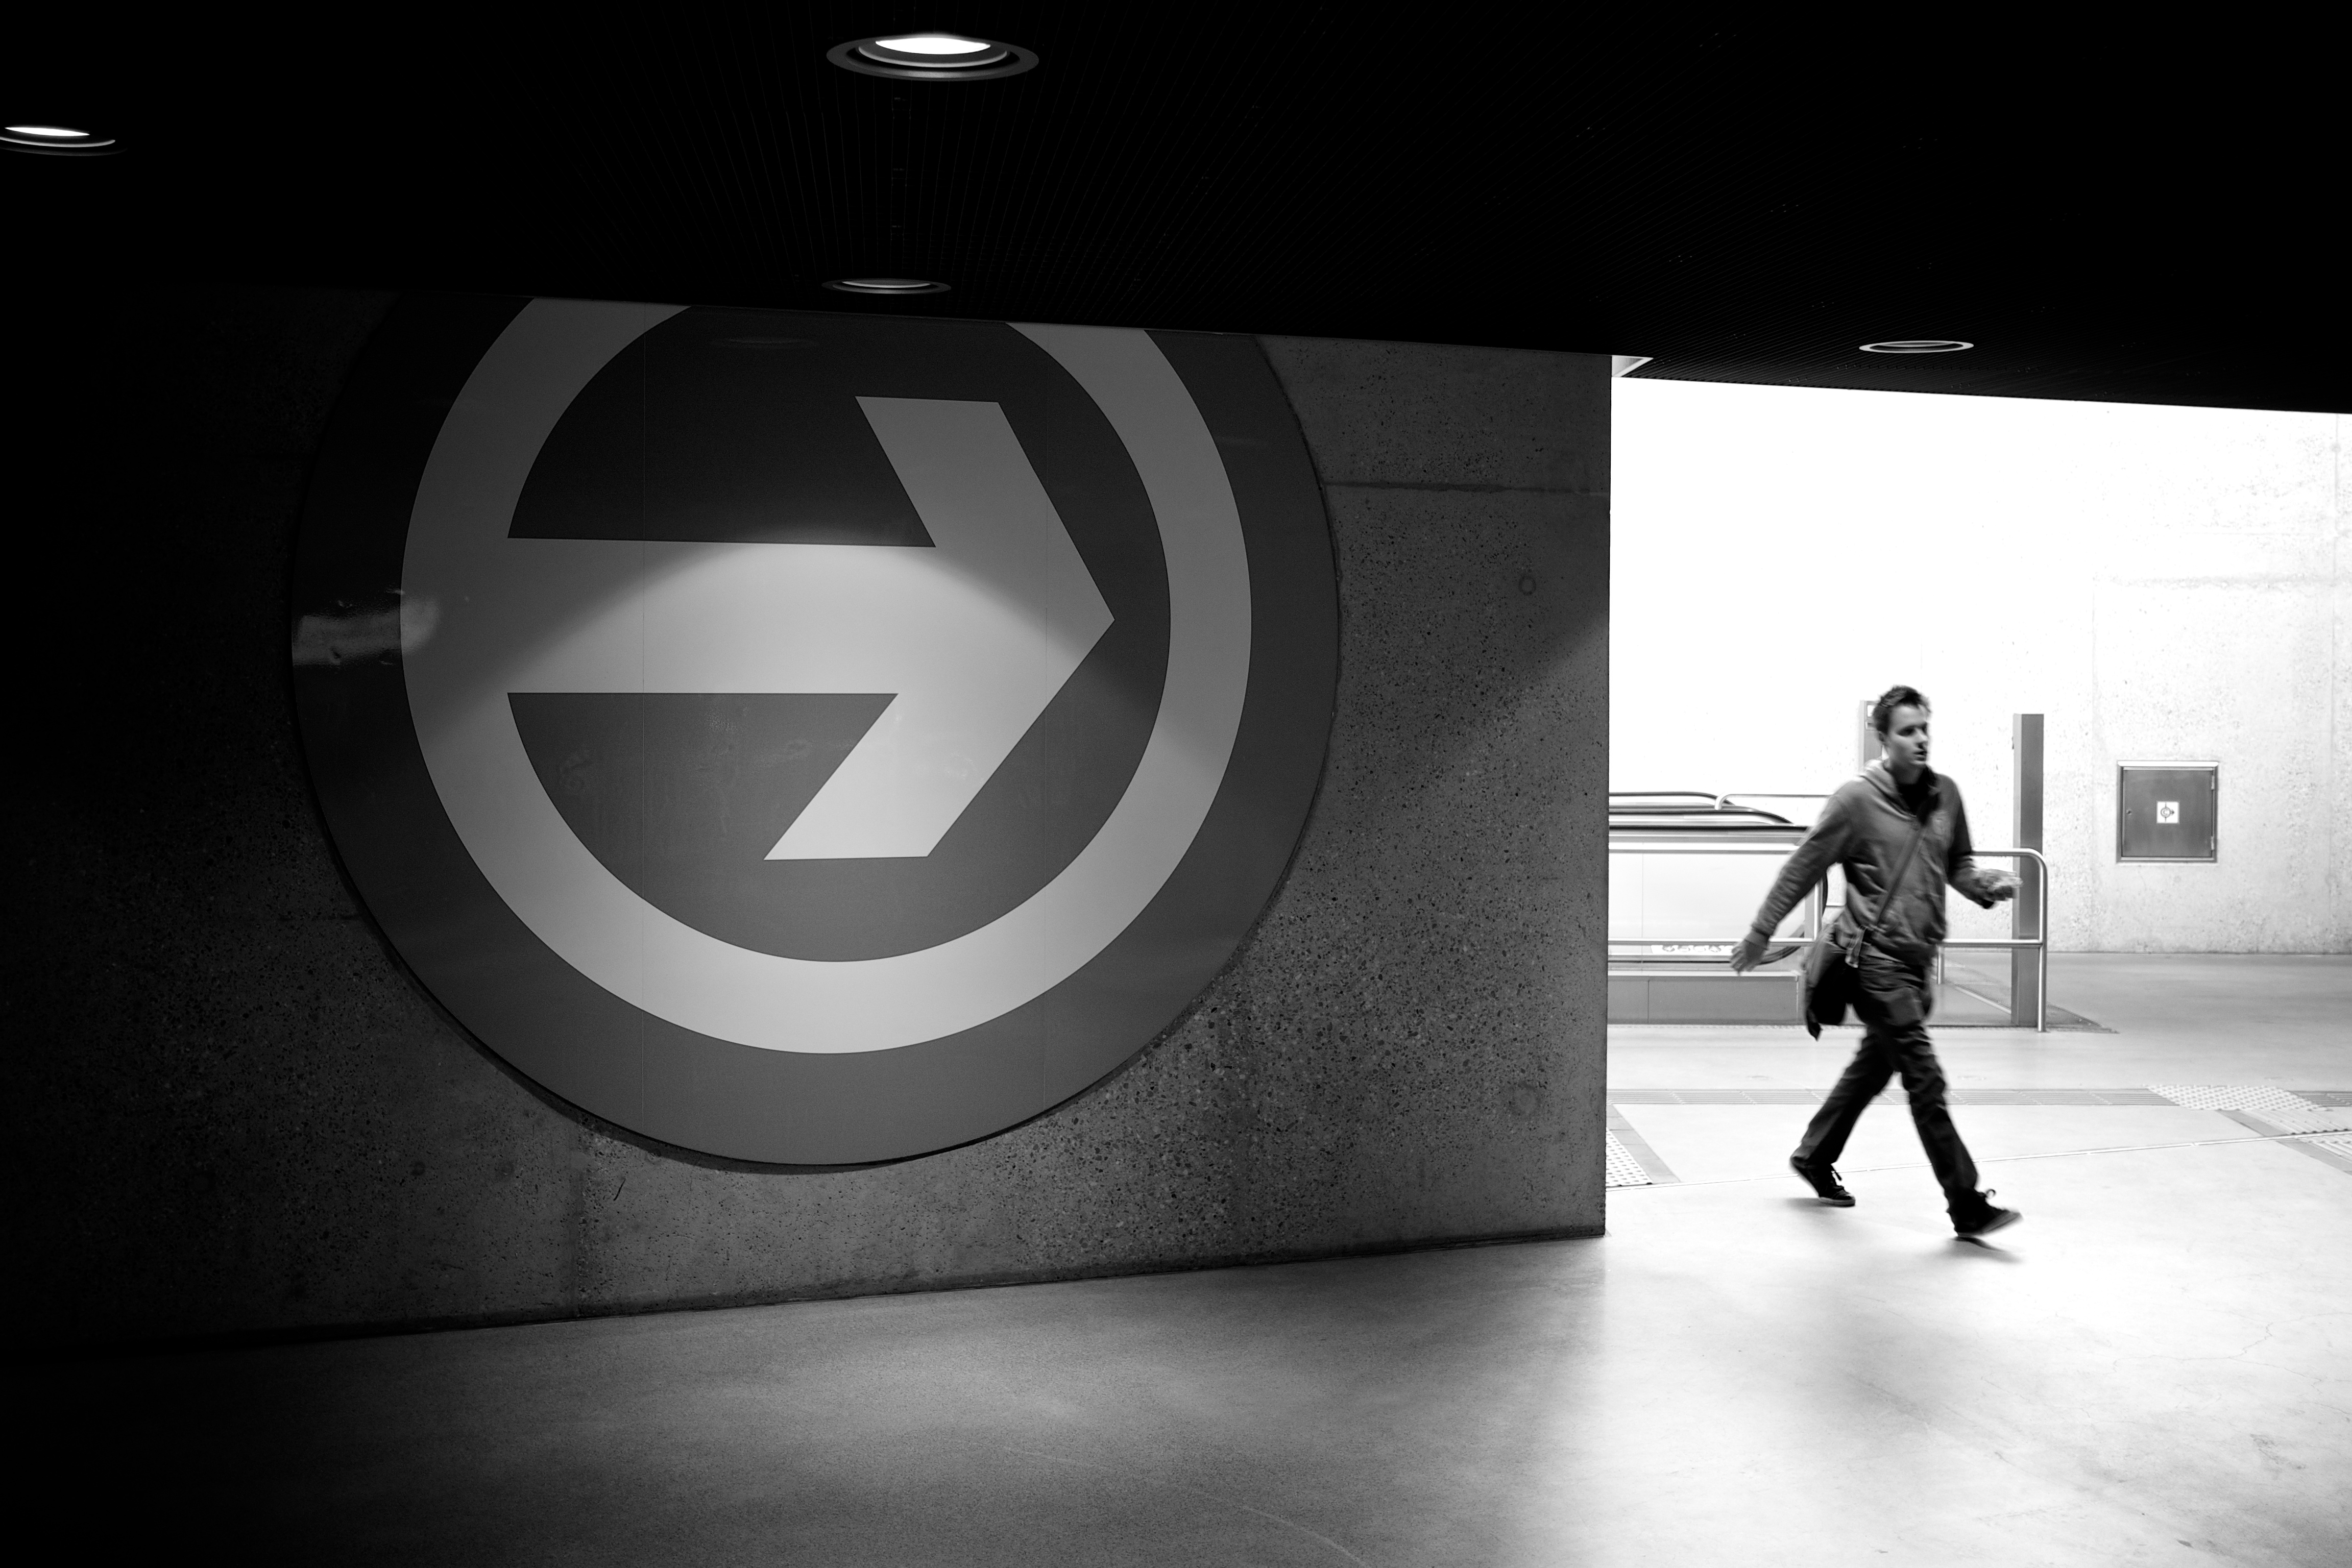
black and white, white, street, photography, ebook, training, black, monochrome, brand, streetphotography, flickr, thomas, video, olympus, omd, fuji, leica, monochrom, leuthard, screenshot, hcb, thomasleuthard, monochrome photography, computer wallpaper